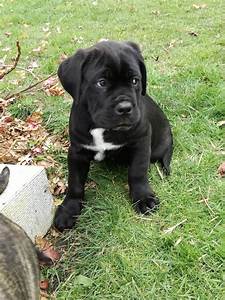
Label: dog